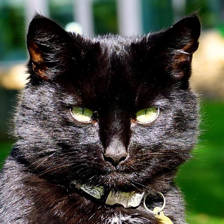
Label: animals